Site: brandenburg
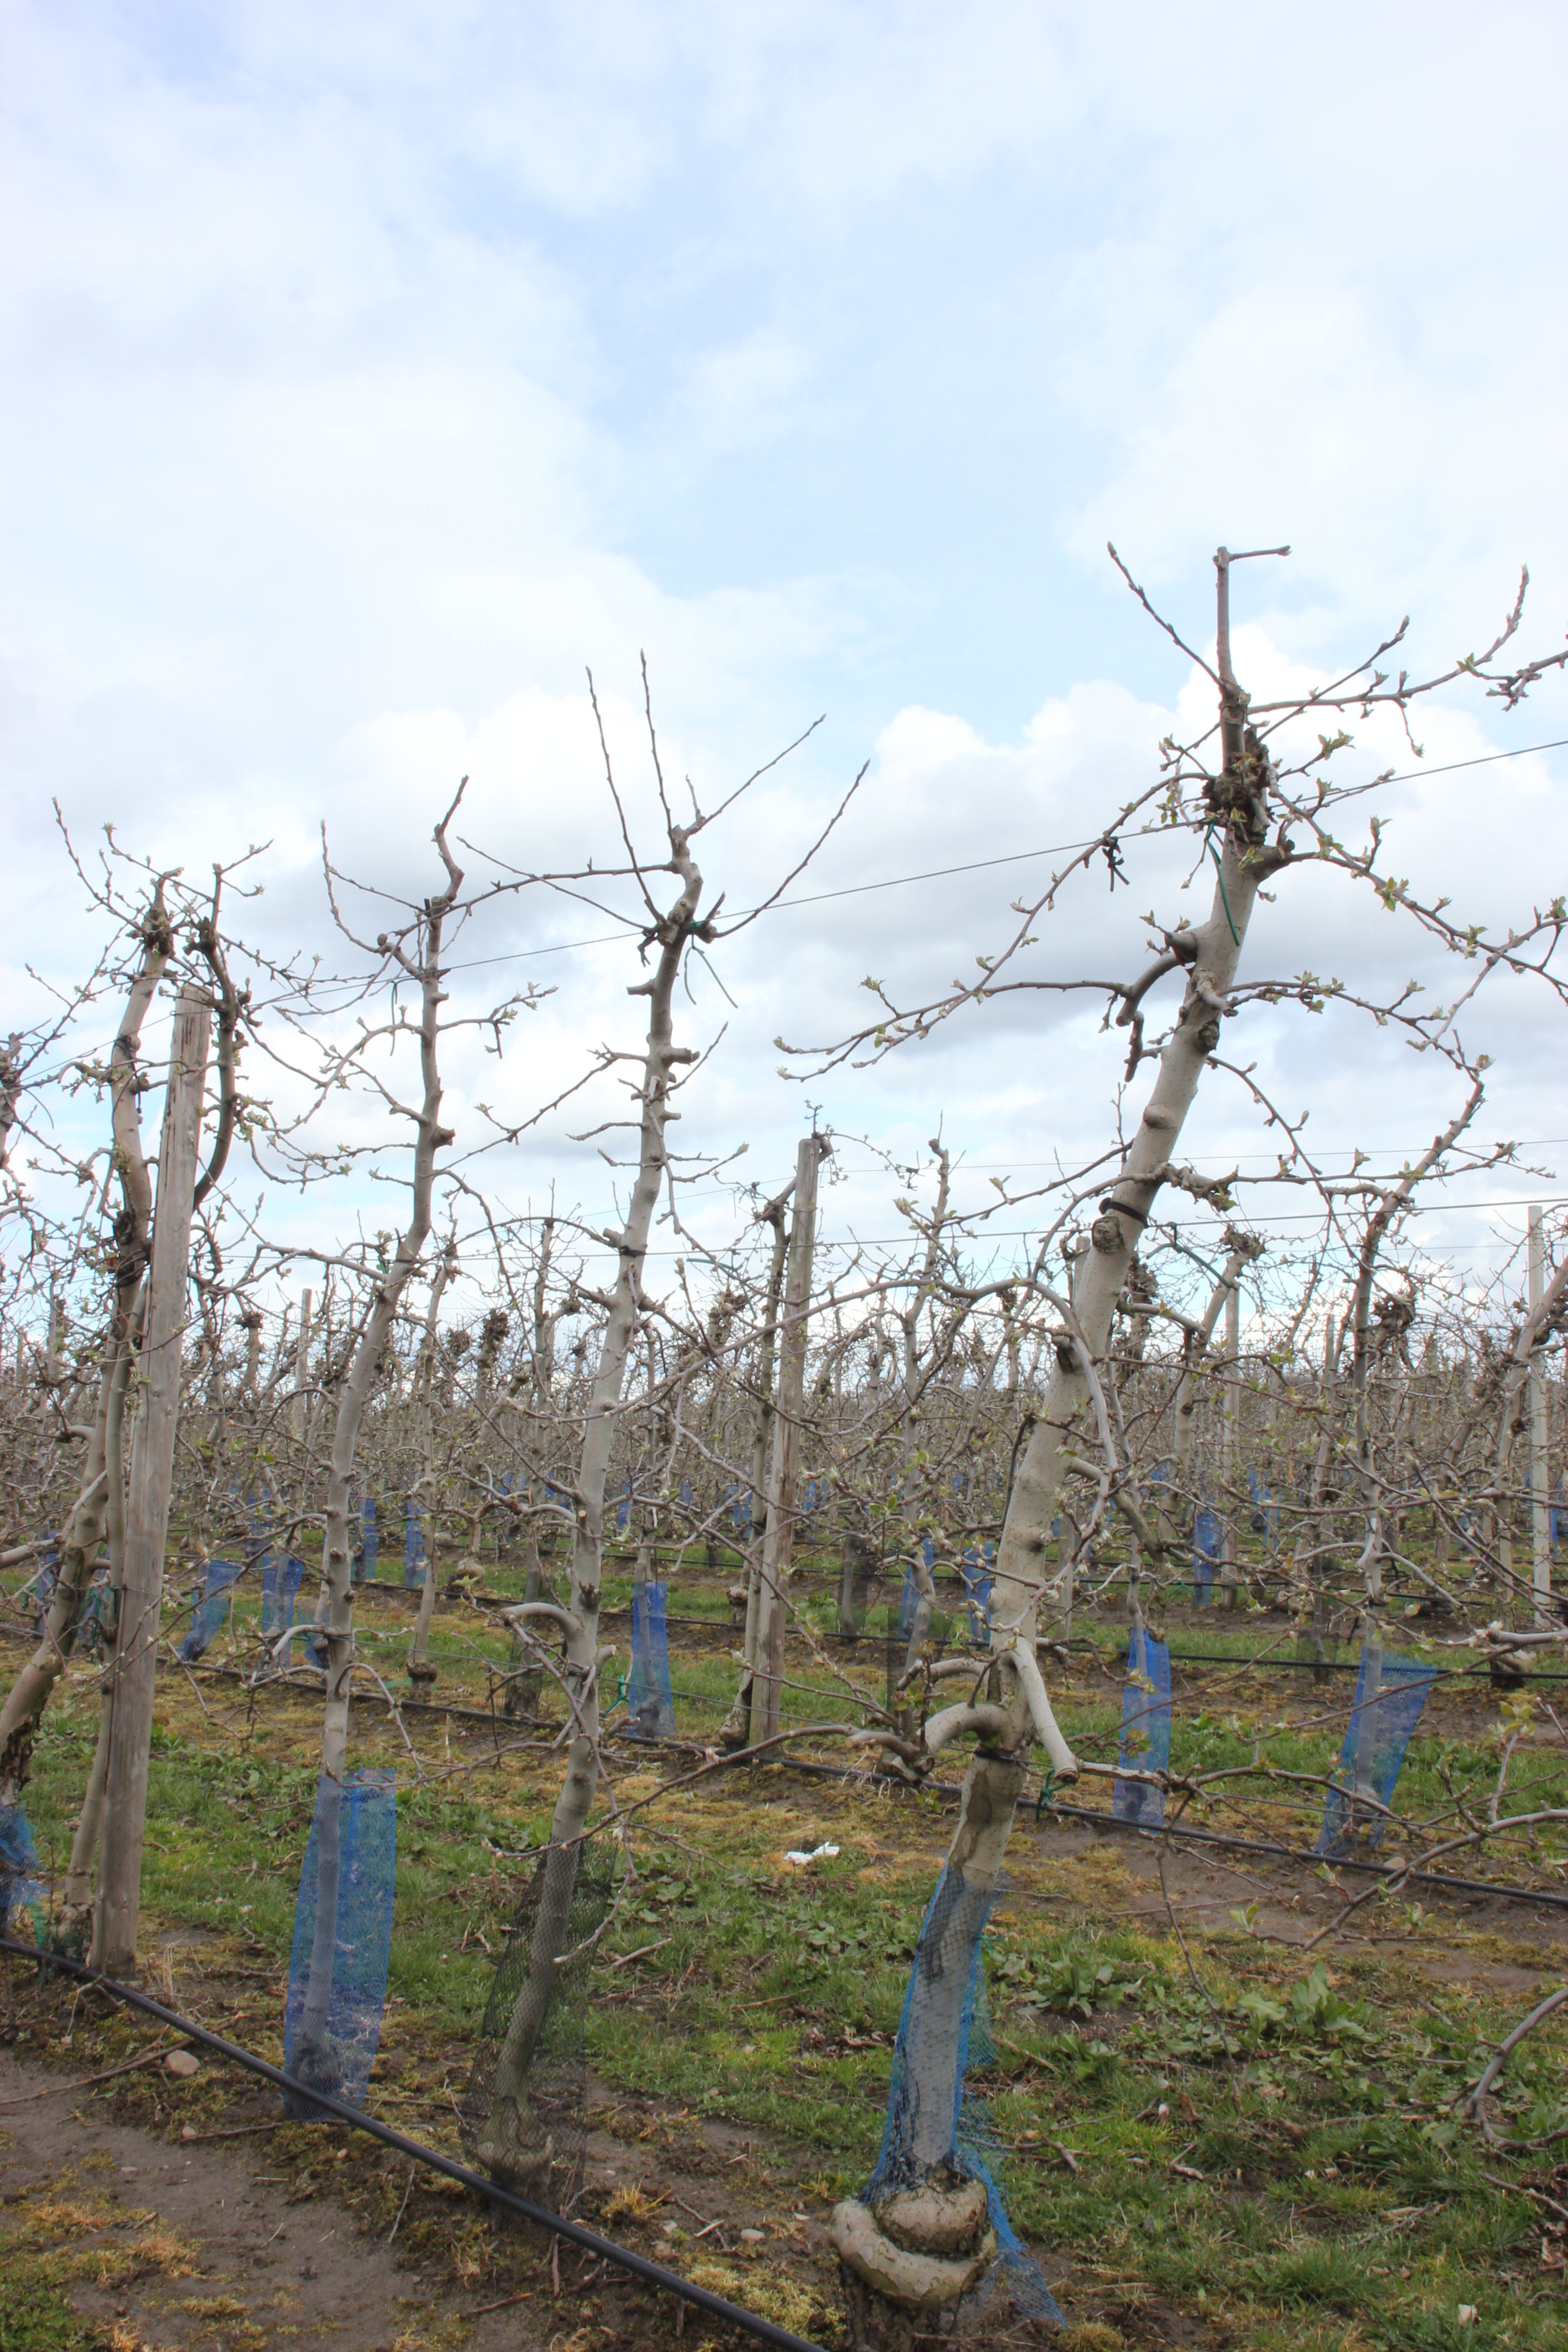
Growth stage (BBCH 55): Inflorescence emergence